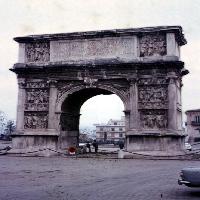
Weather: cloudy or overcast